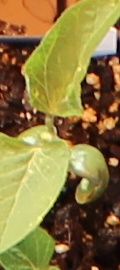
Label: Soybean